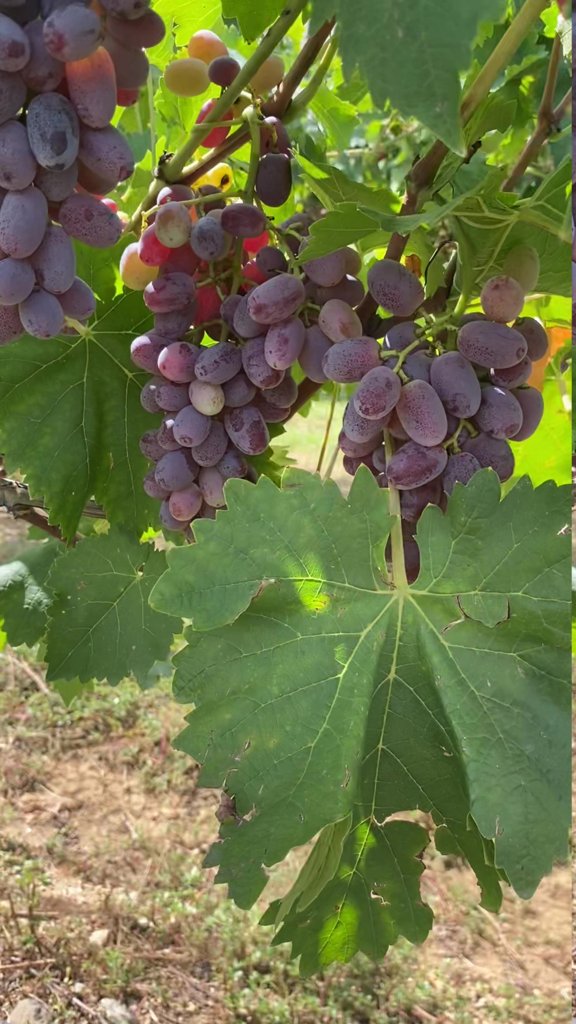
Berries visible: 95
Grape clusters: 4